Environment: real
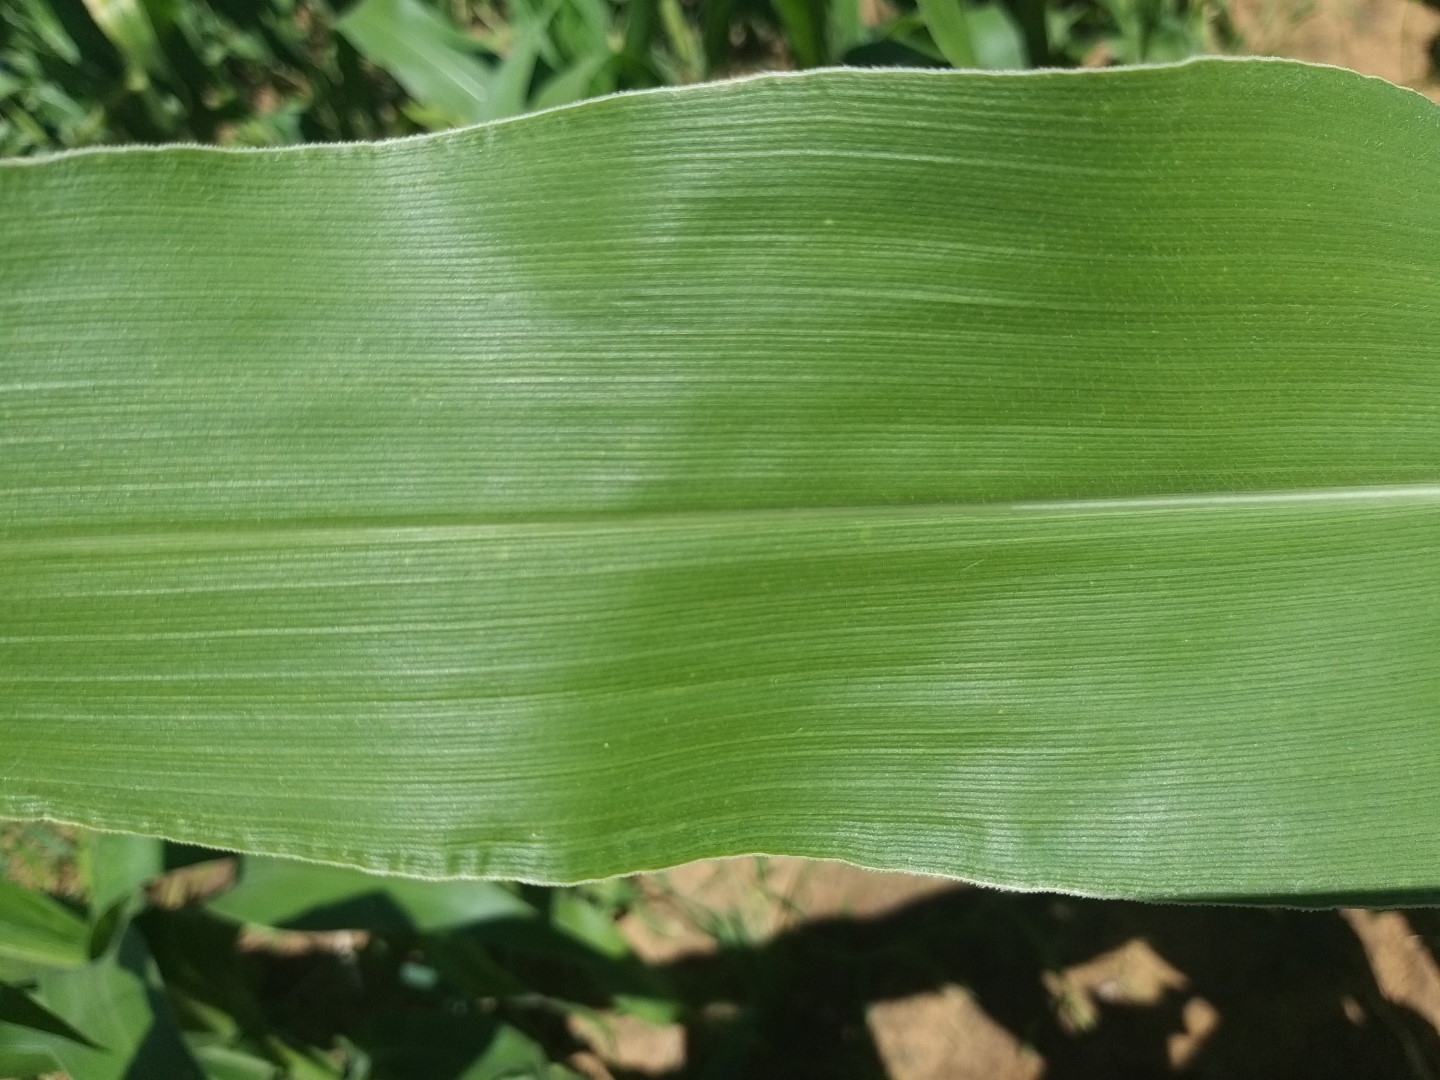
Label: healthy